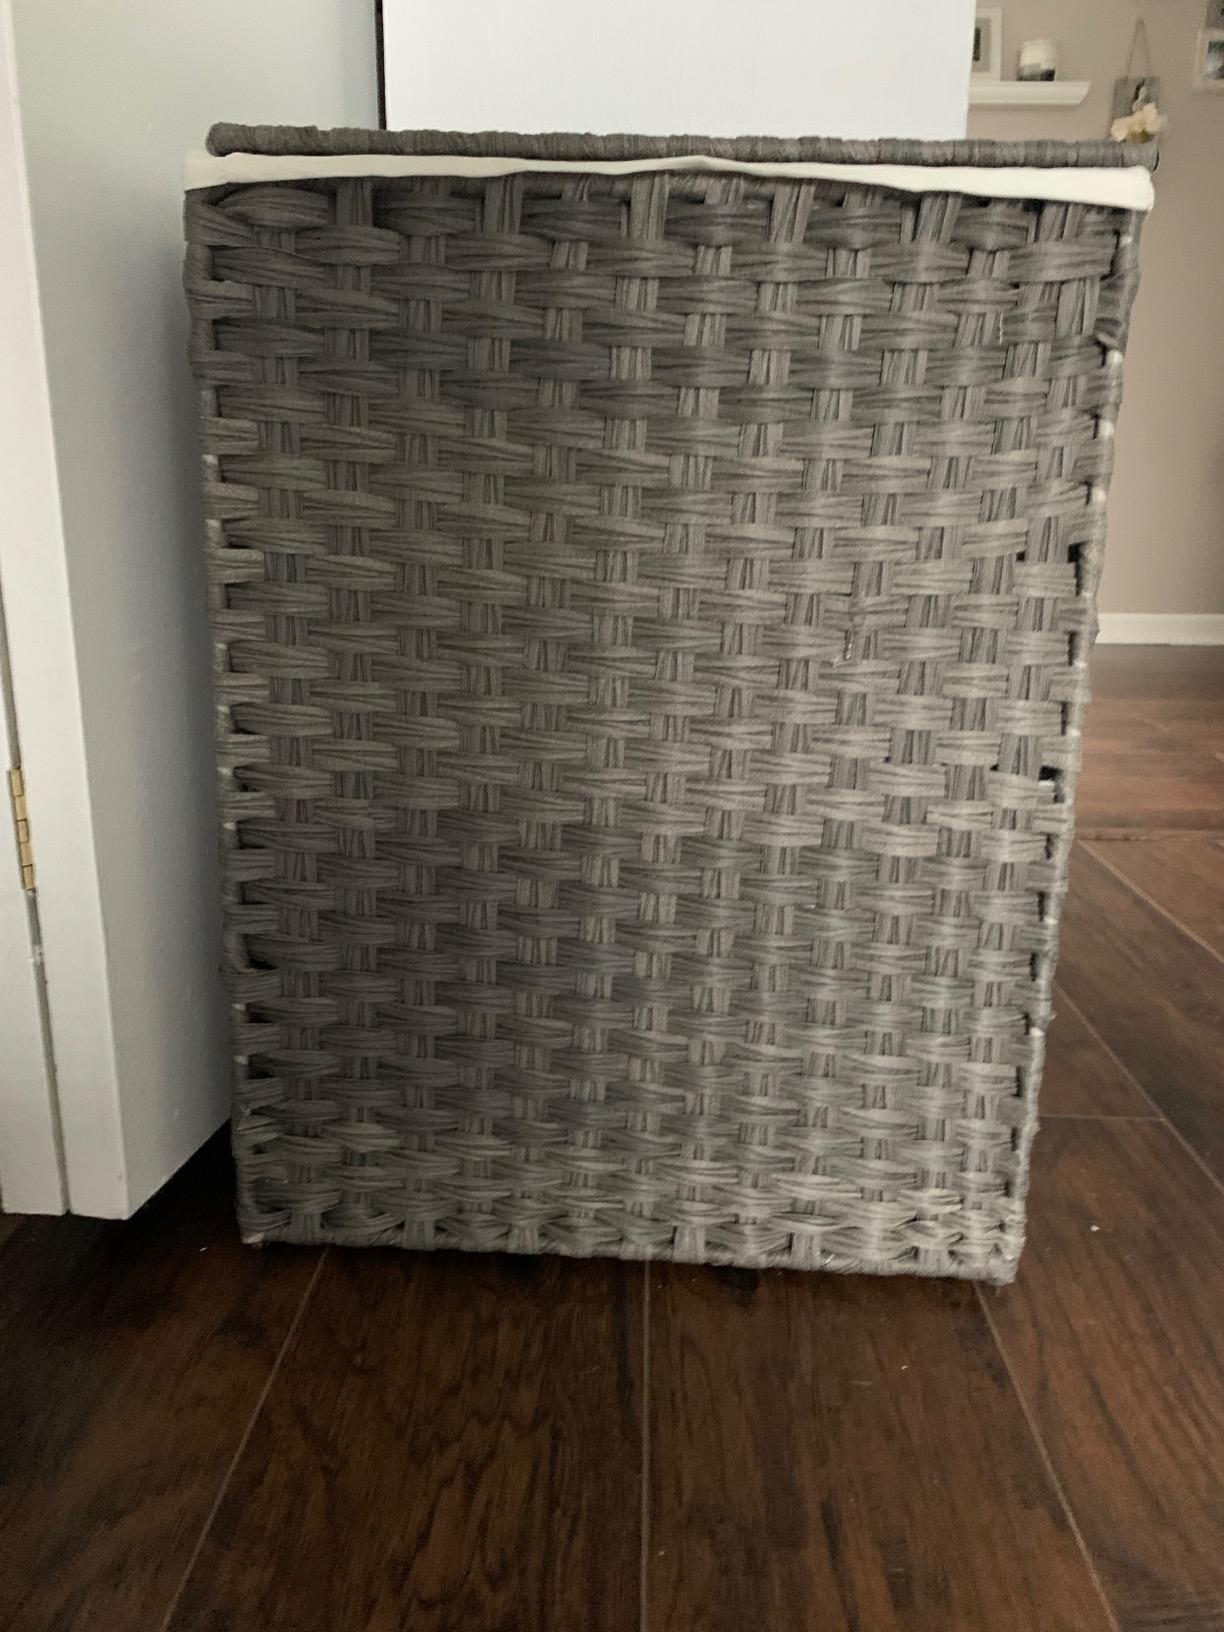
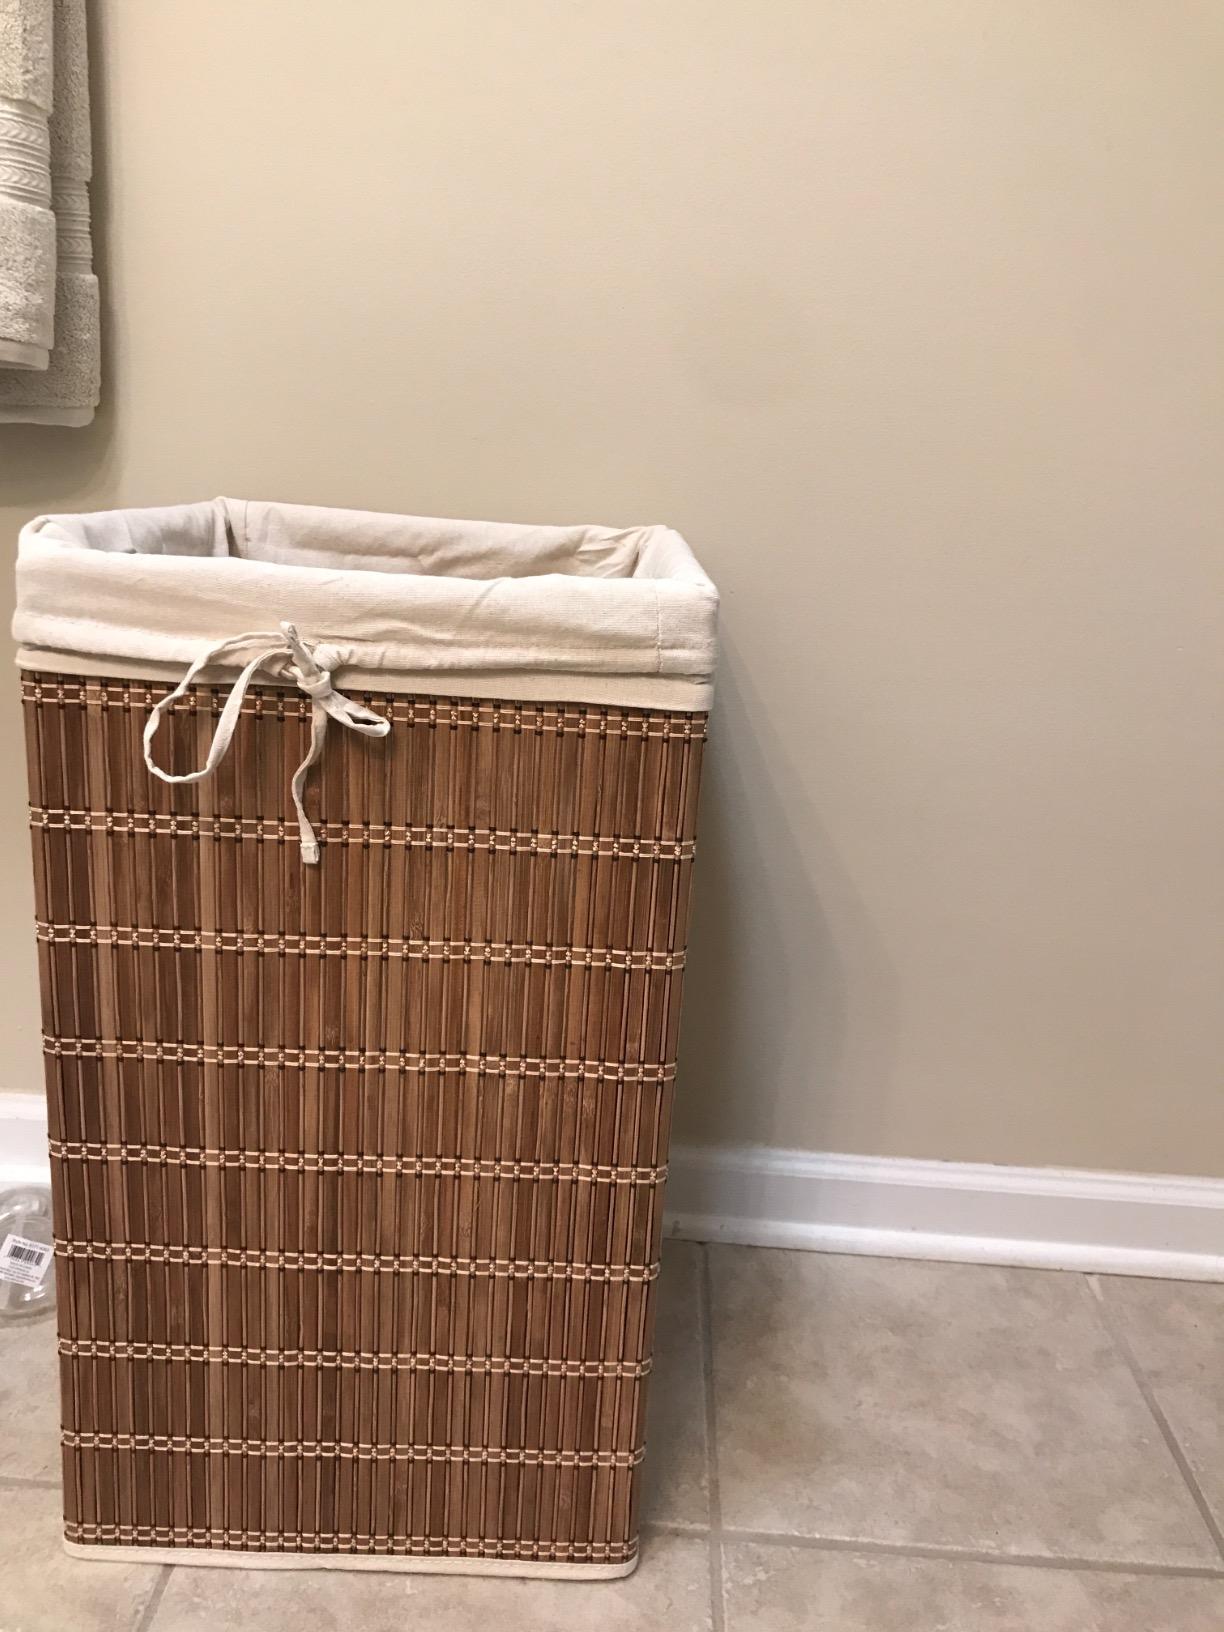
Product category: items_hamper
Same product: no